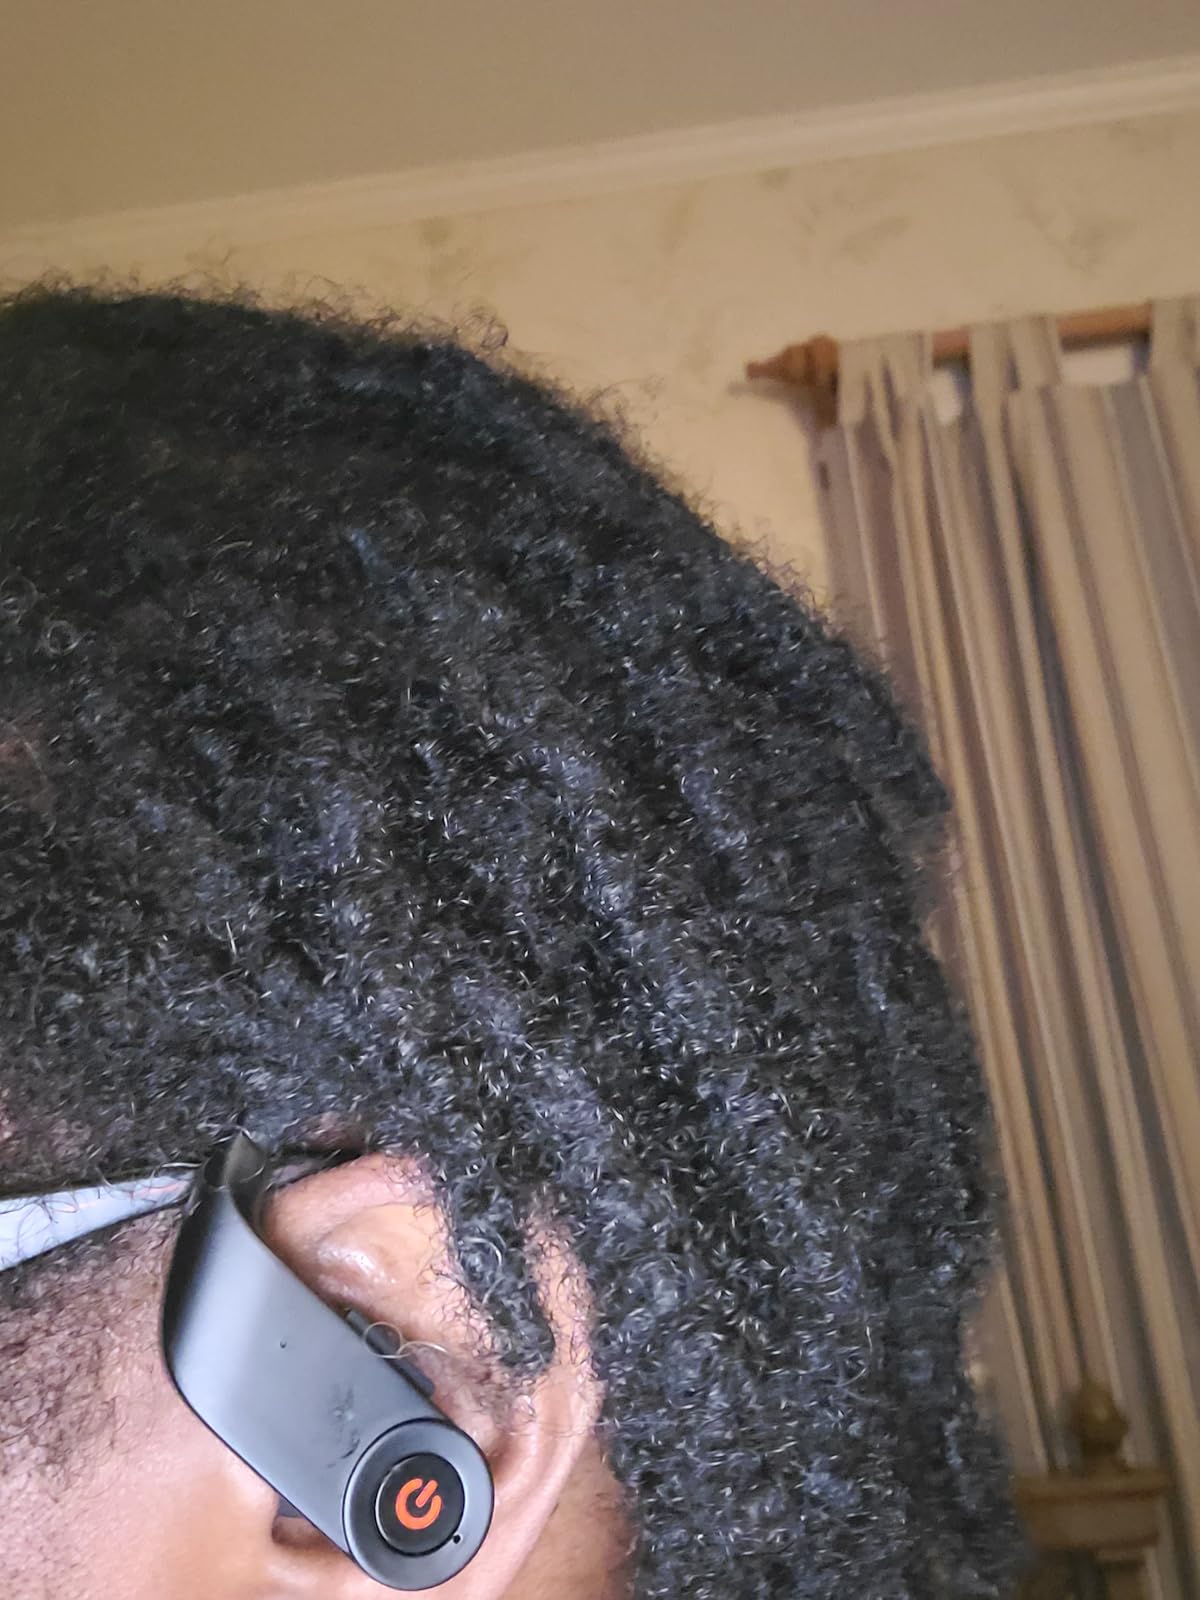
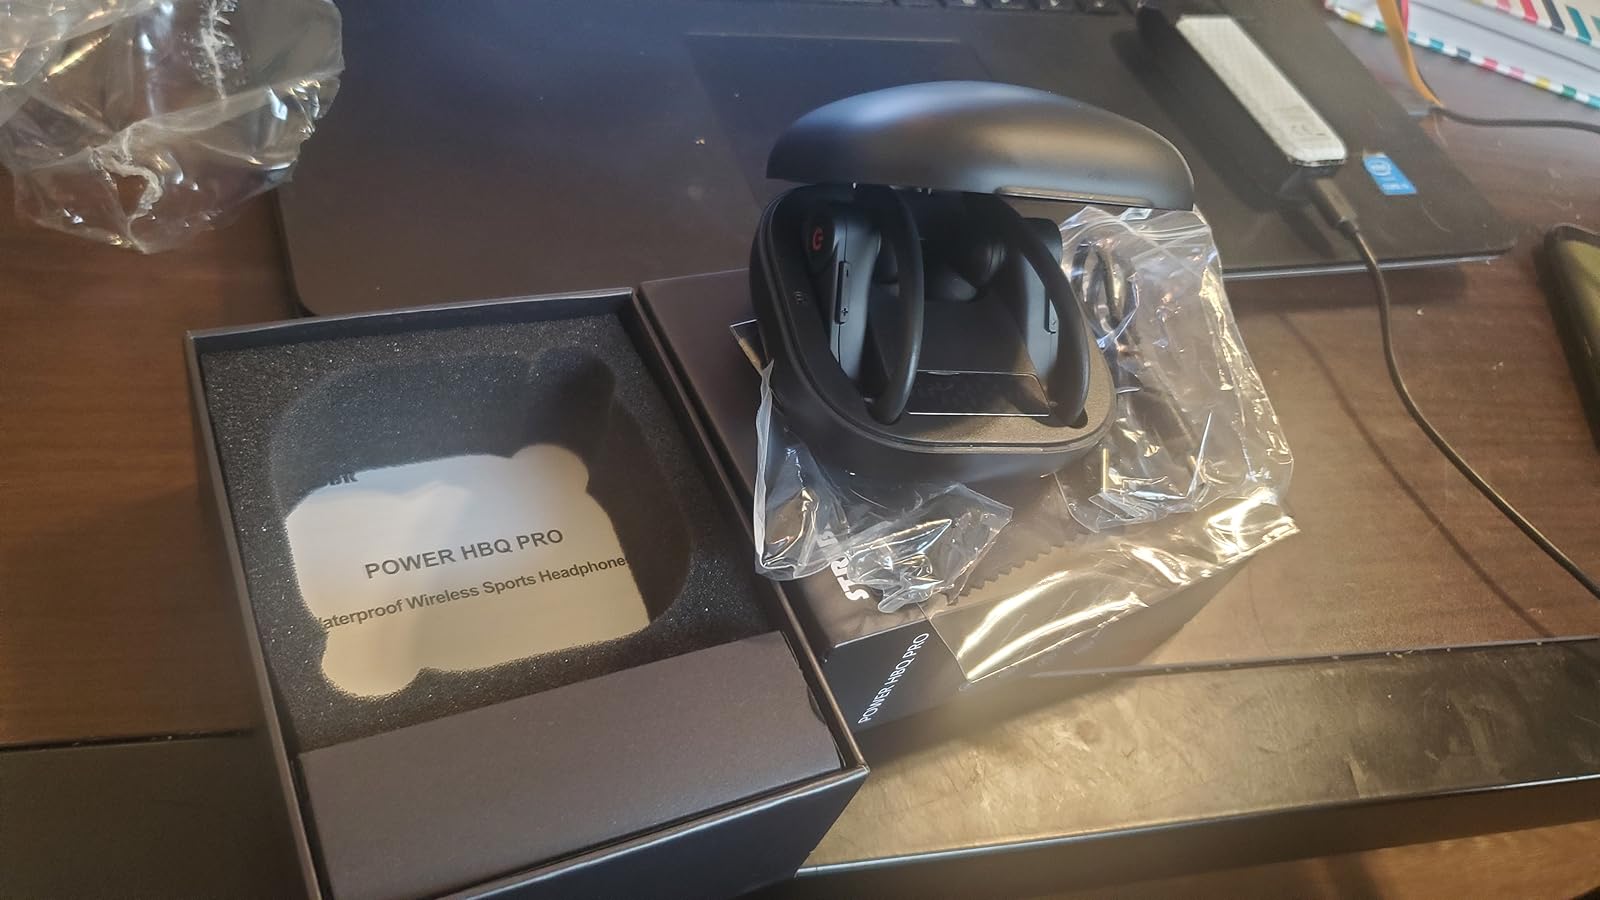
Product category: earbuds
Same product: yes